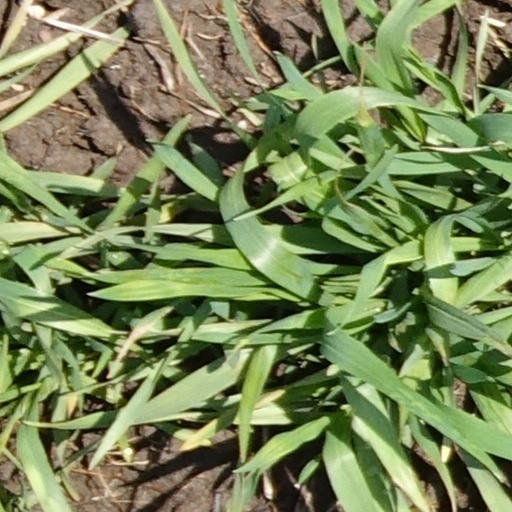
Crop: wheat